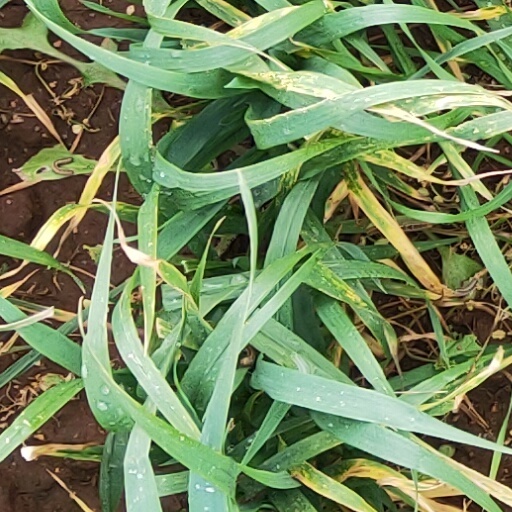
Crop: wheat